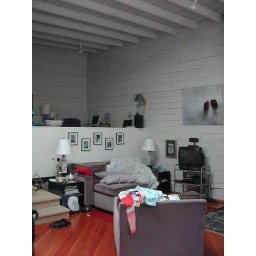
the wall above the sofa is the divider between living room and office.